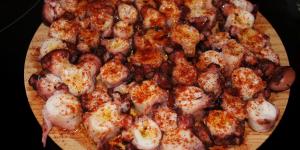
pulpo al pil pil exquisito